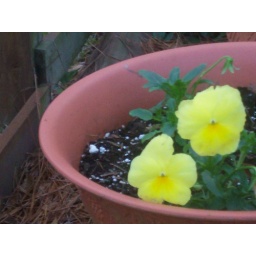
flowers in a pot in my yard